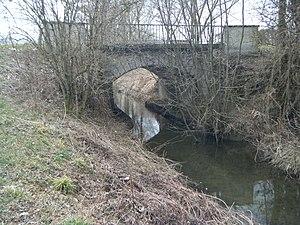
Le ruisseau de l'Hien à Biol en mars 2019
Biol est une commune française située dans le département de l'Isère en région Auvergne-Rhône-Alpes.
L'Hien est une rivière française, en région Auvergne-Rhône-Alpes, dans le département de l'Isère dans l'arrondissement de La Tour-du-Pin. Ce cours d'eau est un affluent gauche de la Bourbre et donc, un sous-affluent du Rhône.